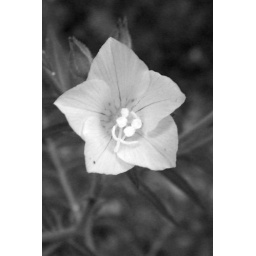
Small white flower in the Manzano Mountains of New Mexico, Red Canyon Campground - Black and White